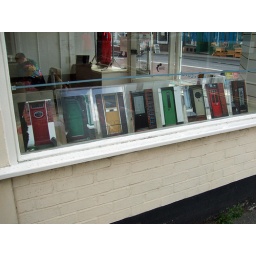
Some of my terrace door pictures, in the window of SHOP artists' shop.